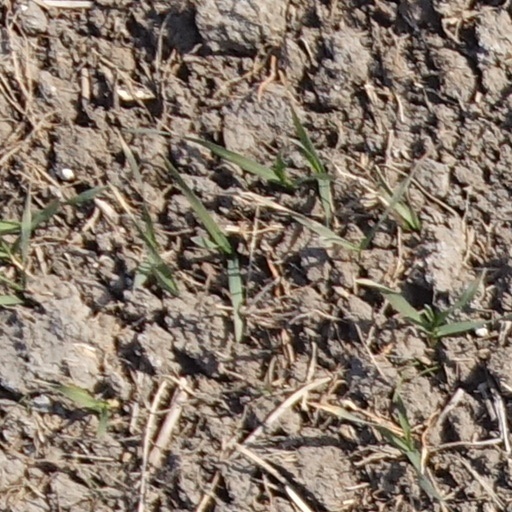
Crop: wheat